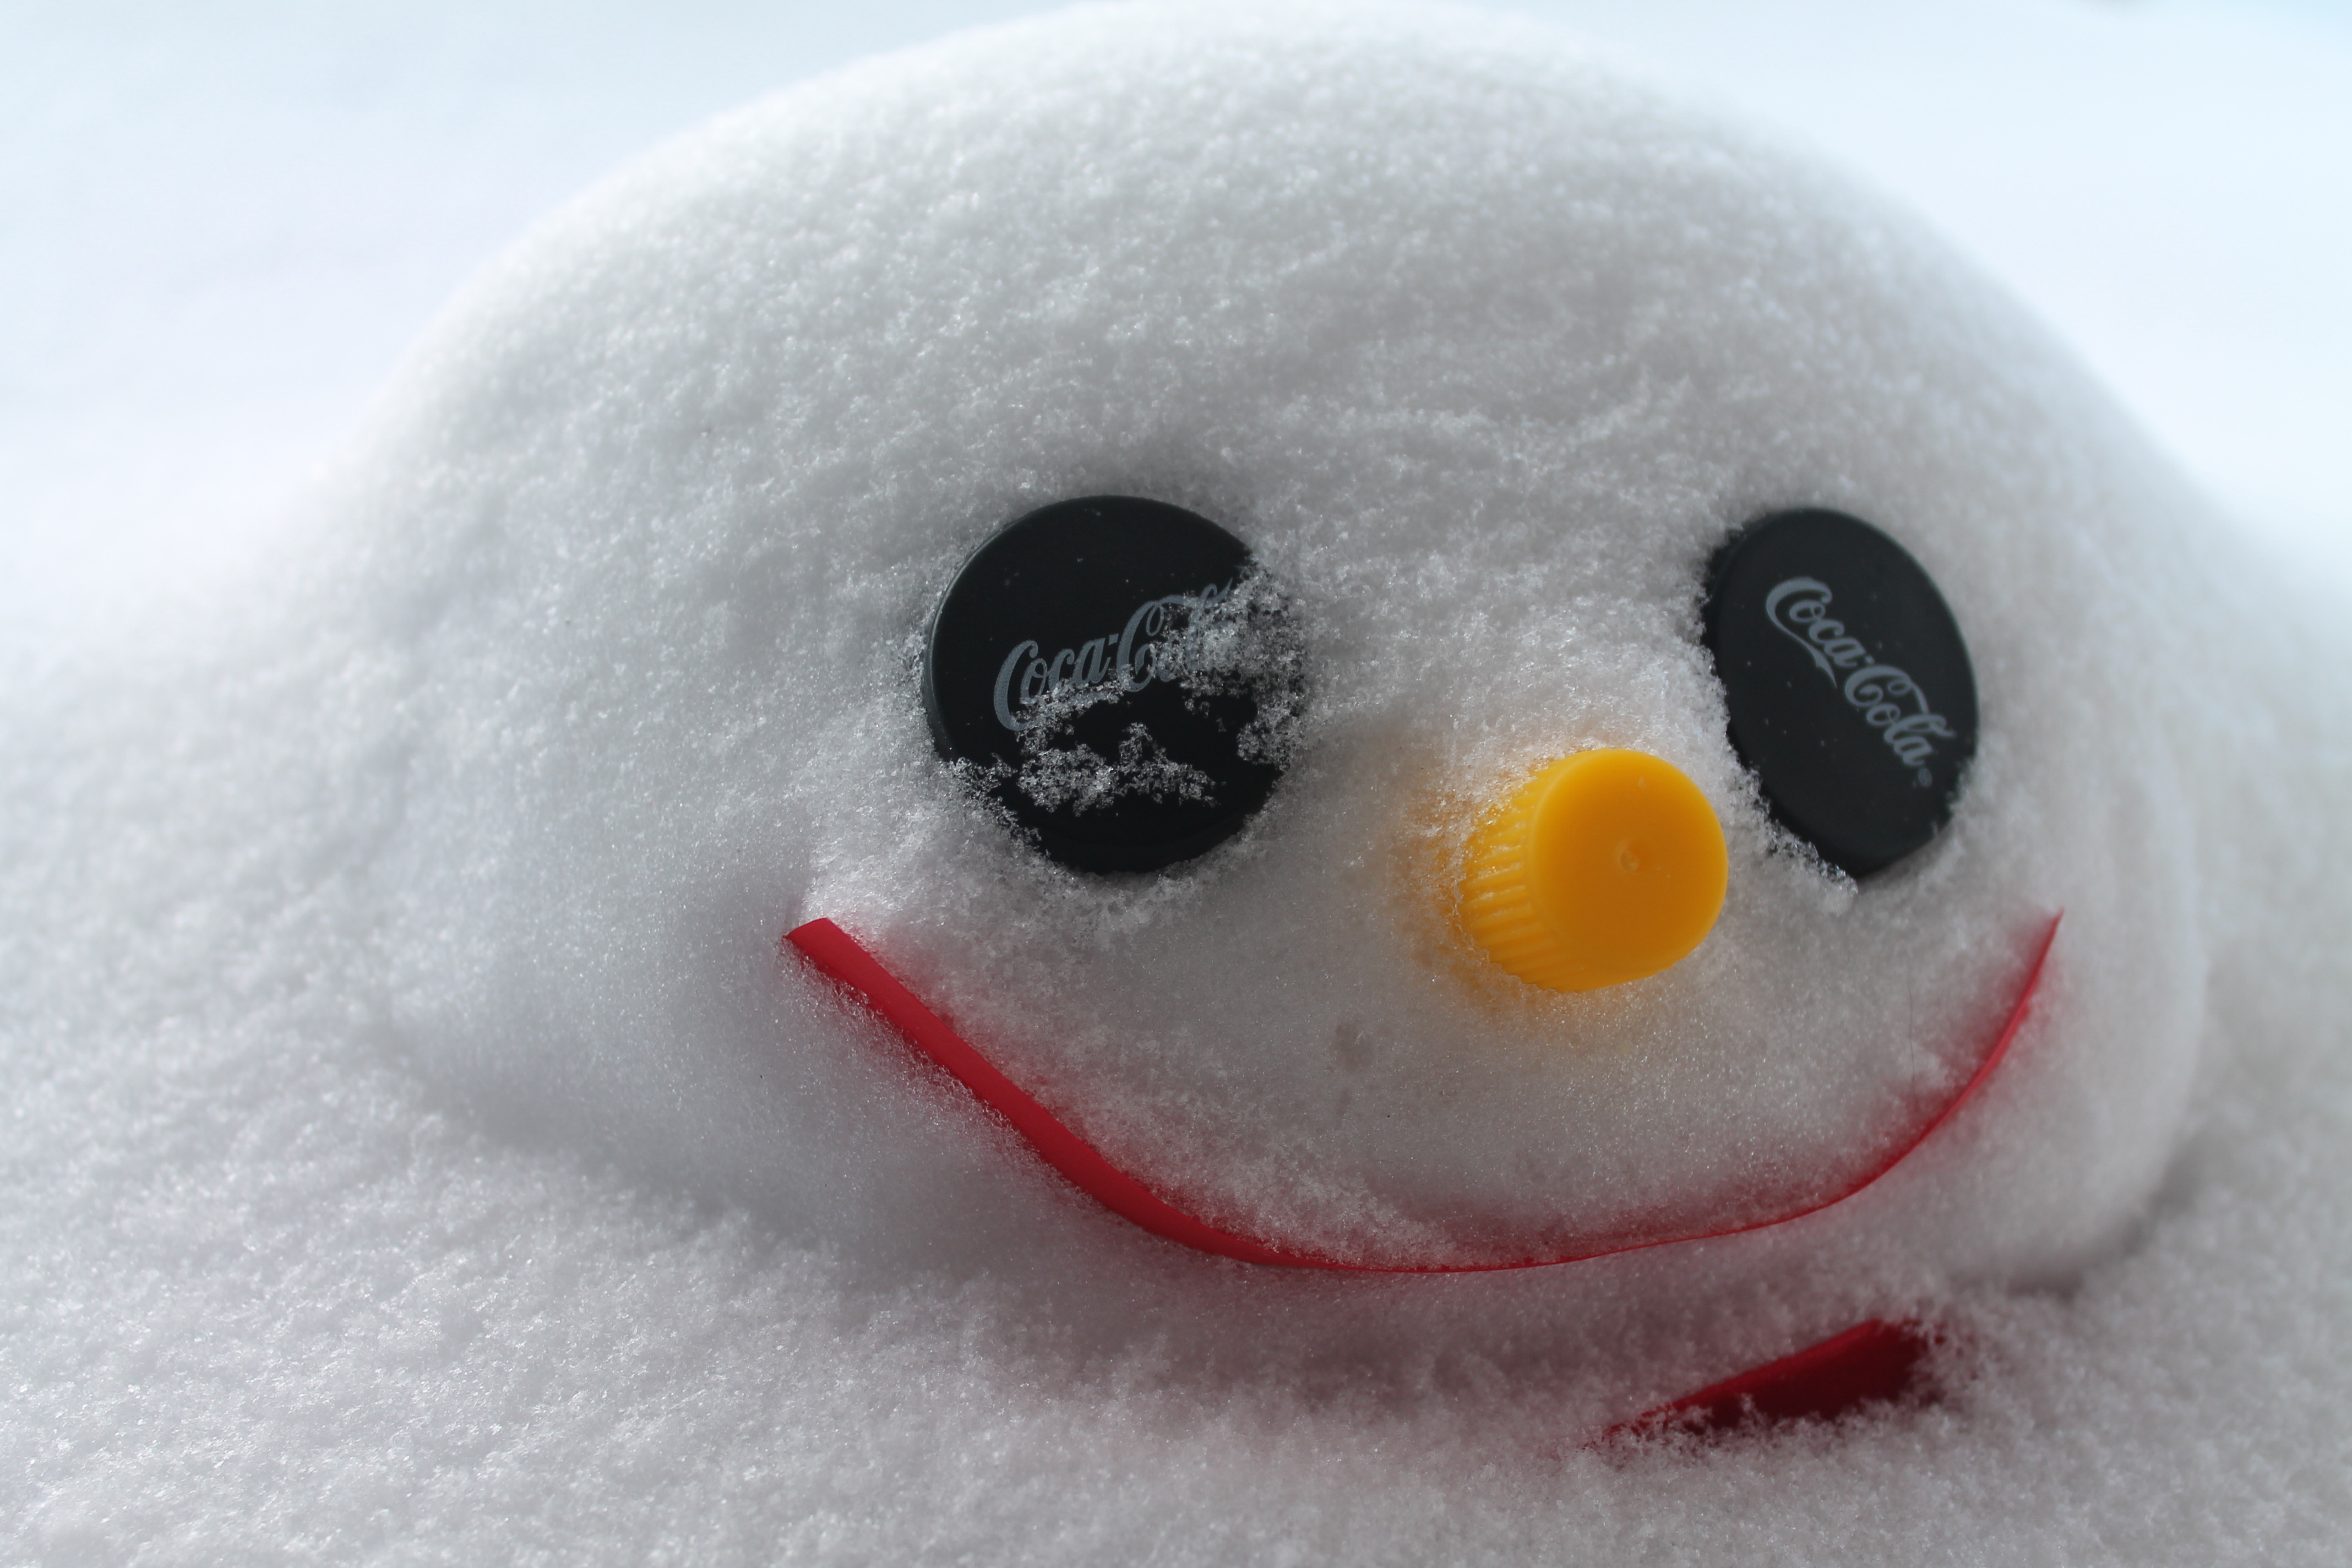
snowman, funny, nose, stuffed toy, snow, comfort food, smile